Ye Olde Rovers Return

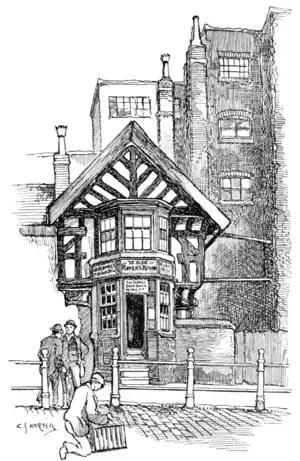
Ye Olde Rovers Return sketched by Charles George Harper for "The Old Inns of Old England" 1906

In October 1905, the pub was sketched by Frank Lewis Emanuel (1865–1948) as part of his series "Impressions of Manchester" for "The Manchester Guardian" (later collected and published as "Manchester Sketches"). His accompanying description reads: